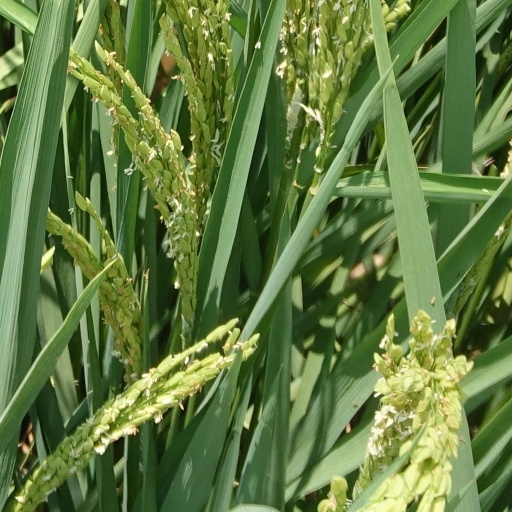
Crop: rice